TANS Perú Flight 204

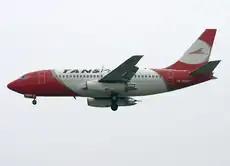
OB-1809-P, the aircraft involved, photographed 3 weeks before the crash

TANS Perú Flight 204 was a domestic scheduled Lima–Pucallpa–Iquitos passenger service, operated with a Boeing 737-200 Advanced, that crashed on 23 August 2005 on approach to Pucallpa Airport, off the airfield, following an emergency landing attempt because of bad weather, killing 40 of the 98 passengers and crew aboard.